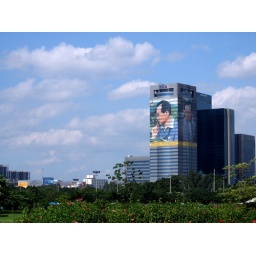
The Thai king adorns many office buildings in Bangkok.